Aulus Manlius Torquatus Atticus

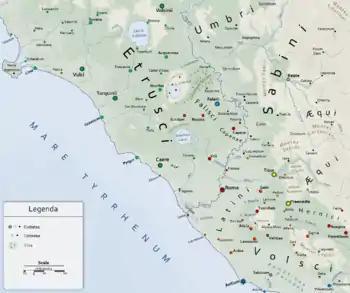

Atticus was elected consul for the first time in 244 together with Gaius Sempronius Blaesus, a plebeian who had already been consul in 253. Atticus is described by Cassiodorus—who relied on Livy for his list of consuls—as the consul "prior". Marcus Fabius Buteo was consul the previous year with another Atilius—Gaius Bulbus—and might have played a role in the election of Atticus and Blaesius. Nothing is known on their activity as consuls; they possibly served in Sicily, where most of the operations of the First Punic War took place that year. The two colonies of Brundisium and Fregenae were founded during their term.